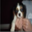
Label: dog